Green Room (film)

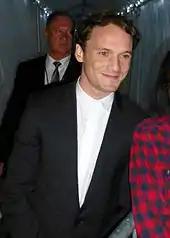
Actor Anton Yelchin at the 2015 Toronto International Film Festival premiere of "Green Room". It was his last feature film released while he was alive.

On October 29, 2014, WestEnd Films acquired the international rights to the film. The film had its world premiere at the Cannes Film Festival on May 17, 2015. Shortly after, it was announced A24 had acquired distribution rights to the film. The film screened on opening night of the 2015 Toronto International Film Festival, on September 10, 2015.